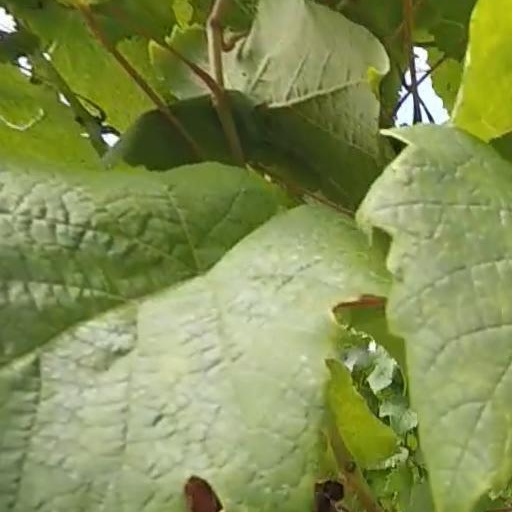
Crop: grape